Toussaint Louverture

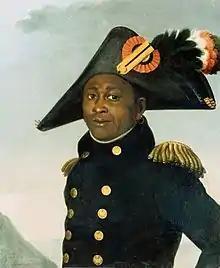
Posthumous 1813 painting of Louverture

François-Dominique Toussaint Louverture also known as Toussaint L'Ouverture or Toussaint Bréda (20 May 1743 – 7 April 1803), was a Haitian general and the most prominent leader of the Haitian Revolution. During his life, Louverture first fought and allied with Spanish forces against Saint-Domingue Royalists, then joined with Republican France, becoming Governor-General-for-life of Saint-Domingue, and lastly fought against Bonaparte's republican troops. As a revolutionary leader, Louverture displayed military and political acumen that helped transform the fledgling slave rebellion into a revolutionary movement. Along with Jean-Jacques Dessalines, Louverture is now known as one of the "Fathers of Haiti".